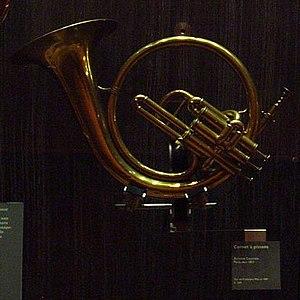
Cornet - Antoine Courtois, Paris, 18?? - Paris, musée de la musique
Le cornet à pistons est un instrument de musique à vent de la famille des cuivres.